Joseph Kellogg (sternwheeler)

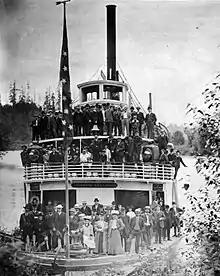
"Joseph Kellogg" apparently on an excursion, circa 1900

"Joseph Kellogg" also ran on excursions, including one on July 4, 1882 to Vancouver, W.T, under the personal command of Joseph Kellogg, who was then 70 years of age, and one of the oldest steamboatmen on the river.